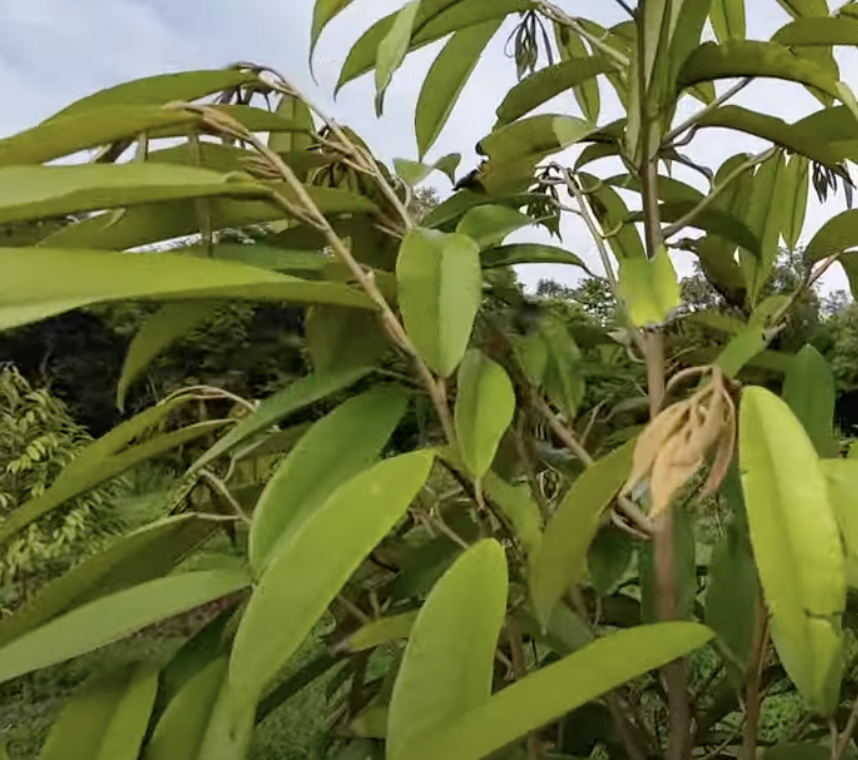
Label: yellow_leaf